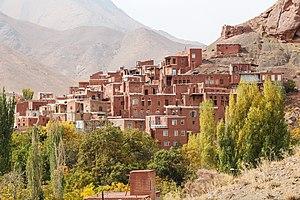
Village d'Abyaneh, région de Natanz, Iran